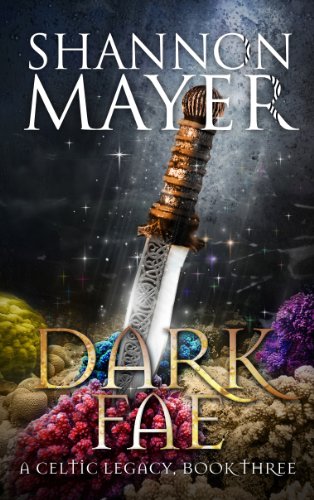
Dark Fae: Book 3 (Celtic Legacy Series)
Category: Buy a Kindle
About the Author Shannon Mayer is the USA Today bestselling author of numerous series. When not writing, she can be found staring at immense amounts of rain, herding old people, and attempting to stay out of trouble. She currently resides with her husband, son, and numerous animals in the southwestern tip of Canada.Amara Jasper is an in-demand narrator with a background in film and stage acting.
Features: The first Young Adult Fantasy series by New York TImes Bestselling author Shannon Mayer! The Celtic Legacy series has been updated and expanded, delivering more magic twists and turns on every page. | Sisters bound by love, separated by blood. . . | And doomed to face the unimaginable. | With Chaos free in the world, Quinn finally faces the truth. She must kill the one she has spent her life trying to protect in order to save the world. | But with the leader of the Tuatha against her, her own brother seeking her blood, and the world in upheaval, Quinn may not see the day that prophecy has claimed will come to pass. | At least, not without a sword that no longer exists. | If You enjoyed the completed Celtic Legacy series and want more YA action from Shannon Mayer, try the Shadowspell Academy series.